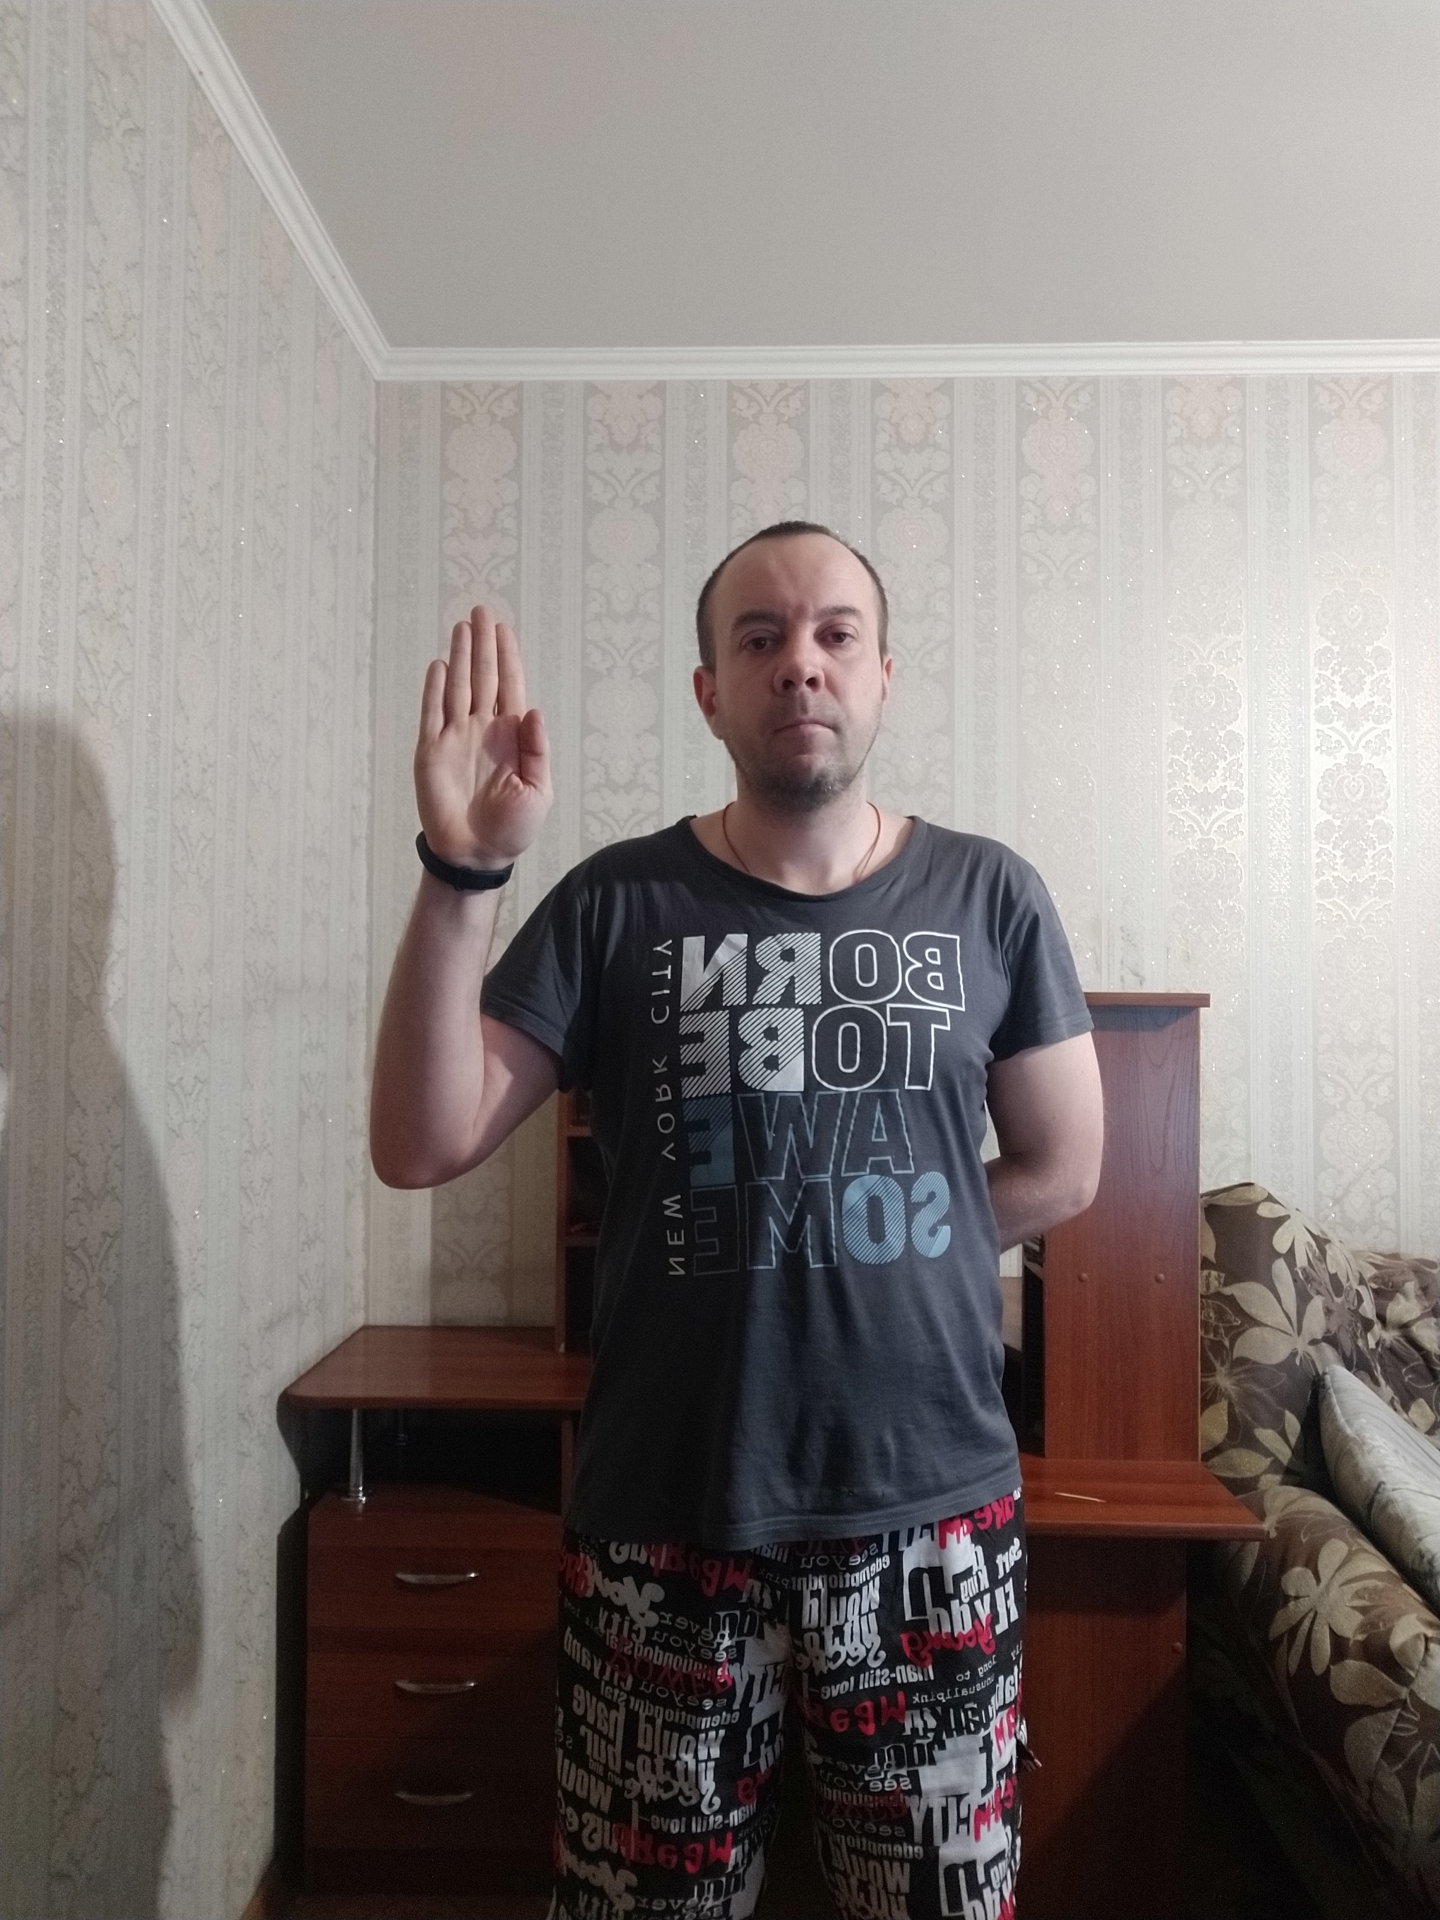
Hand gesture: stop